Antonio Stradivari

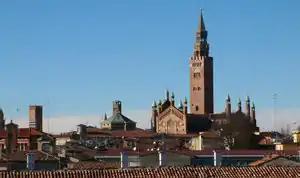
Panorama of Cremona, with the Torrazzo di Cremona prominent

Antonio Stradivari's birthdate, presumably between 1644 and 1649, has been debated amongst historians due to the numerous inconsistencies in the evidence of the latter. The 1668 and 1678 censuses report him actually growing younger, a fact explained by the probable loss of statistics from 1647 to 1649, when renewed belligerency between France's Modenese and Spain's Milanese proxies led to a flow of refugees that included Stradivari's mother.